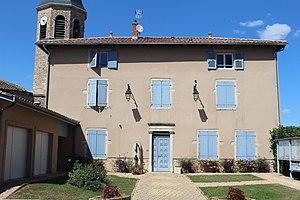
Mairie de Montceaux.
Montceaux est une commune française, située dans le département de l'Ain en région Auvergne-Rhône-Alpes.